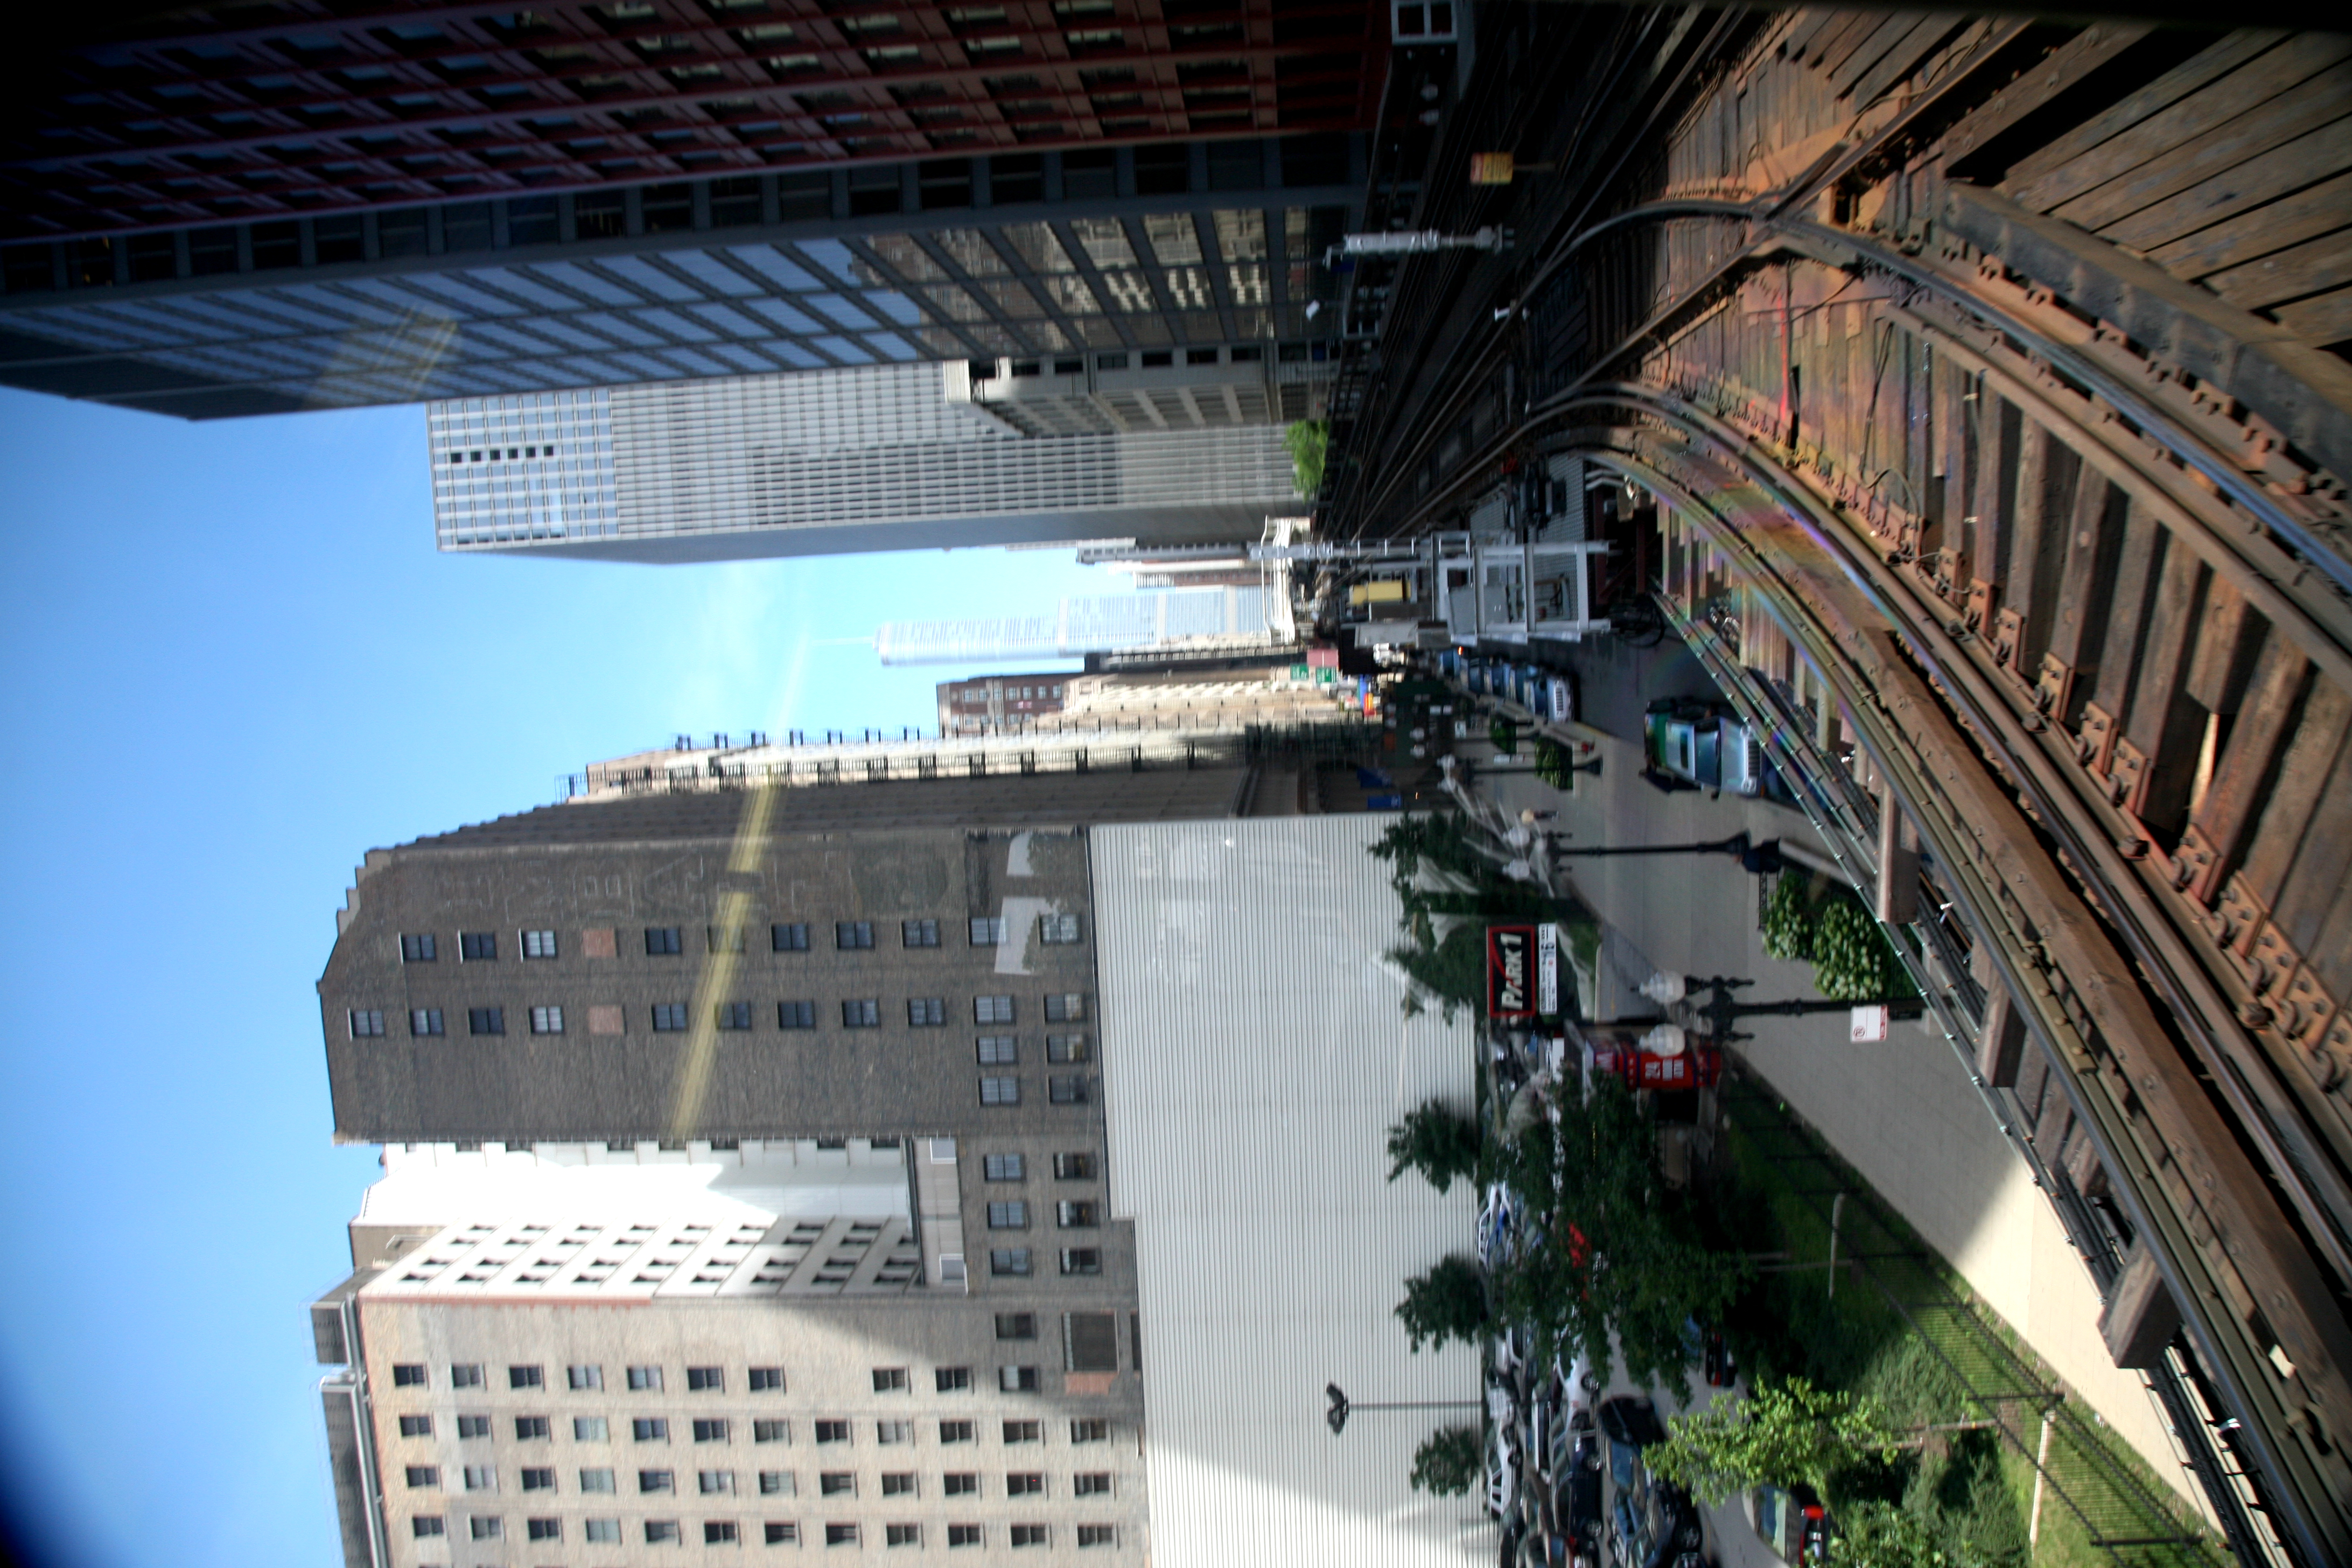
track, skyline, city, skyscraper, train, cityscape, downtown, metro, transport, vehicle, platform, chicago, tower block, public transport, loop, metropolis, cta, lsystem, rail transport, metroa rien, urban area, residential area, rolling stock, metropolitan area